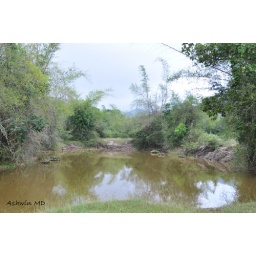
Nice water spot for wild animals in Jungle